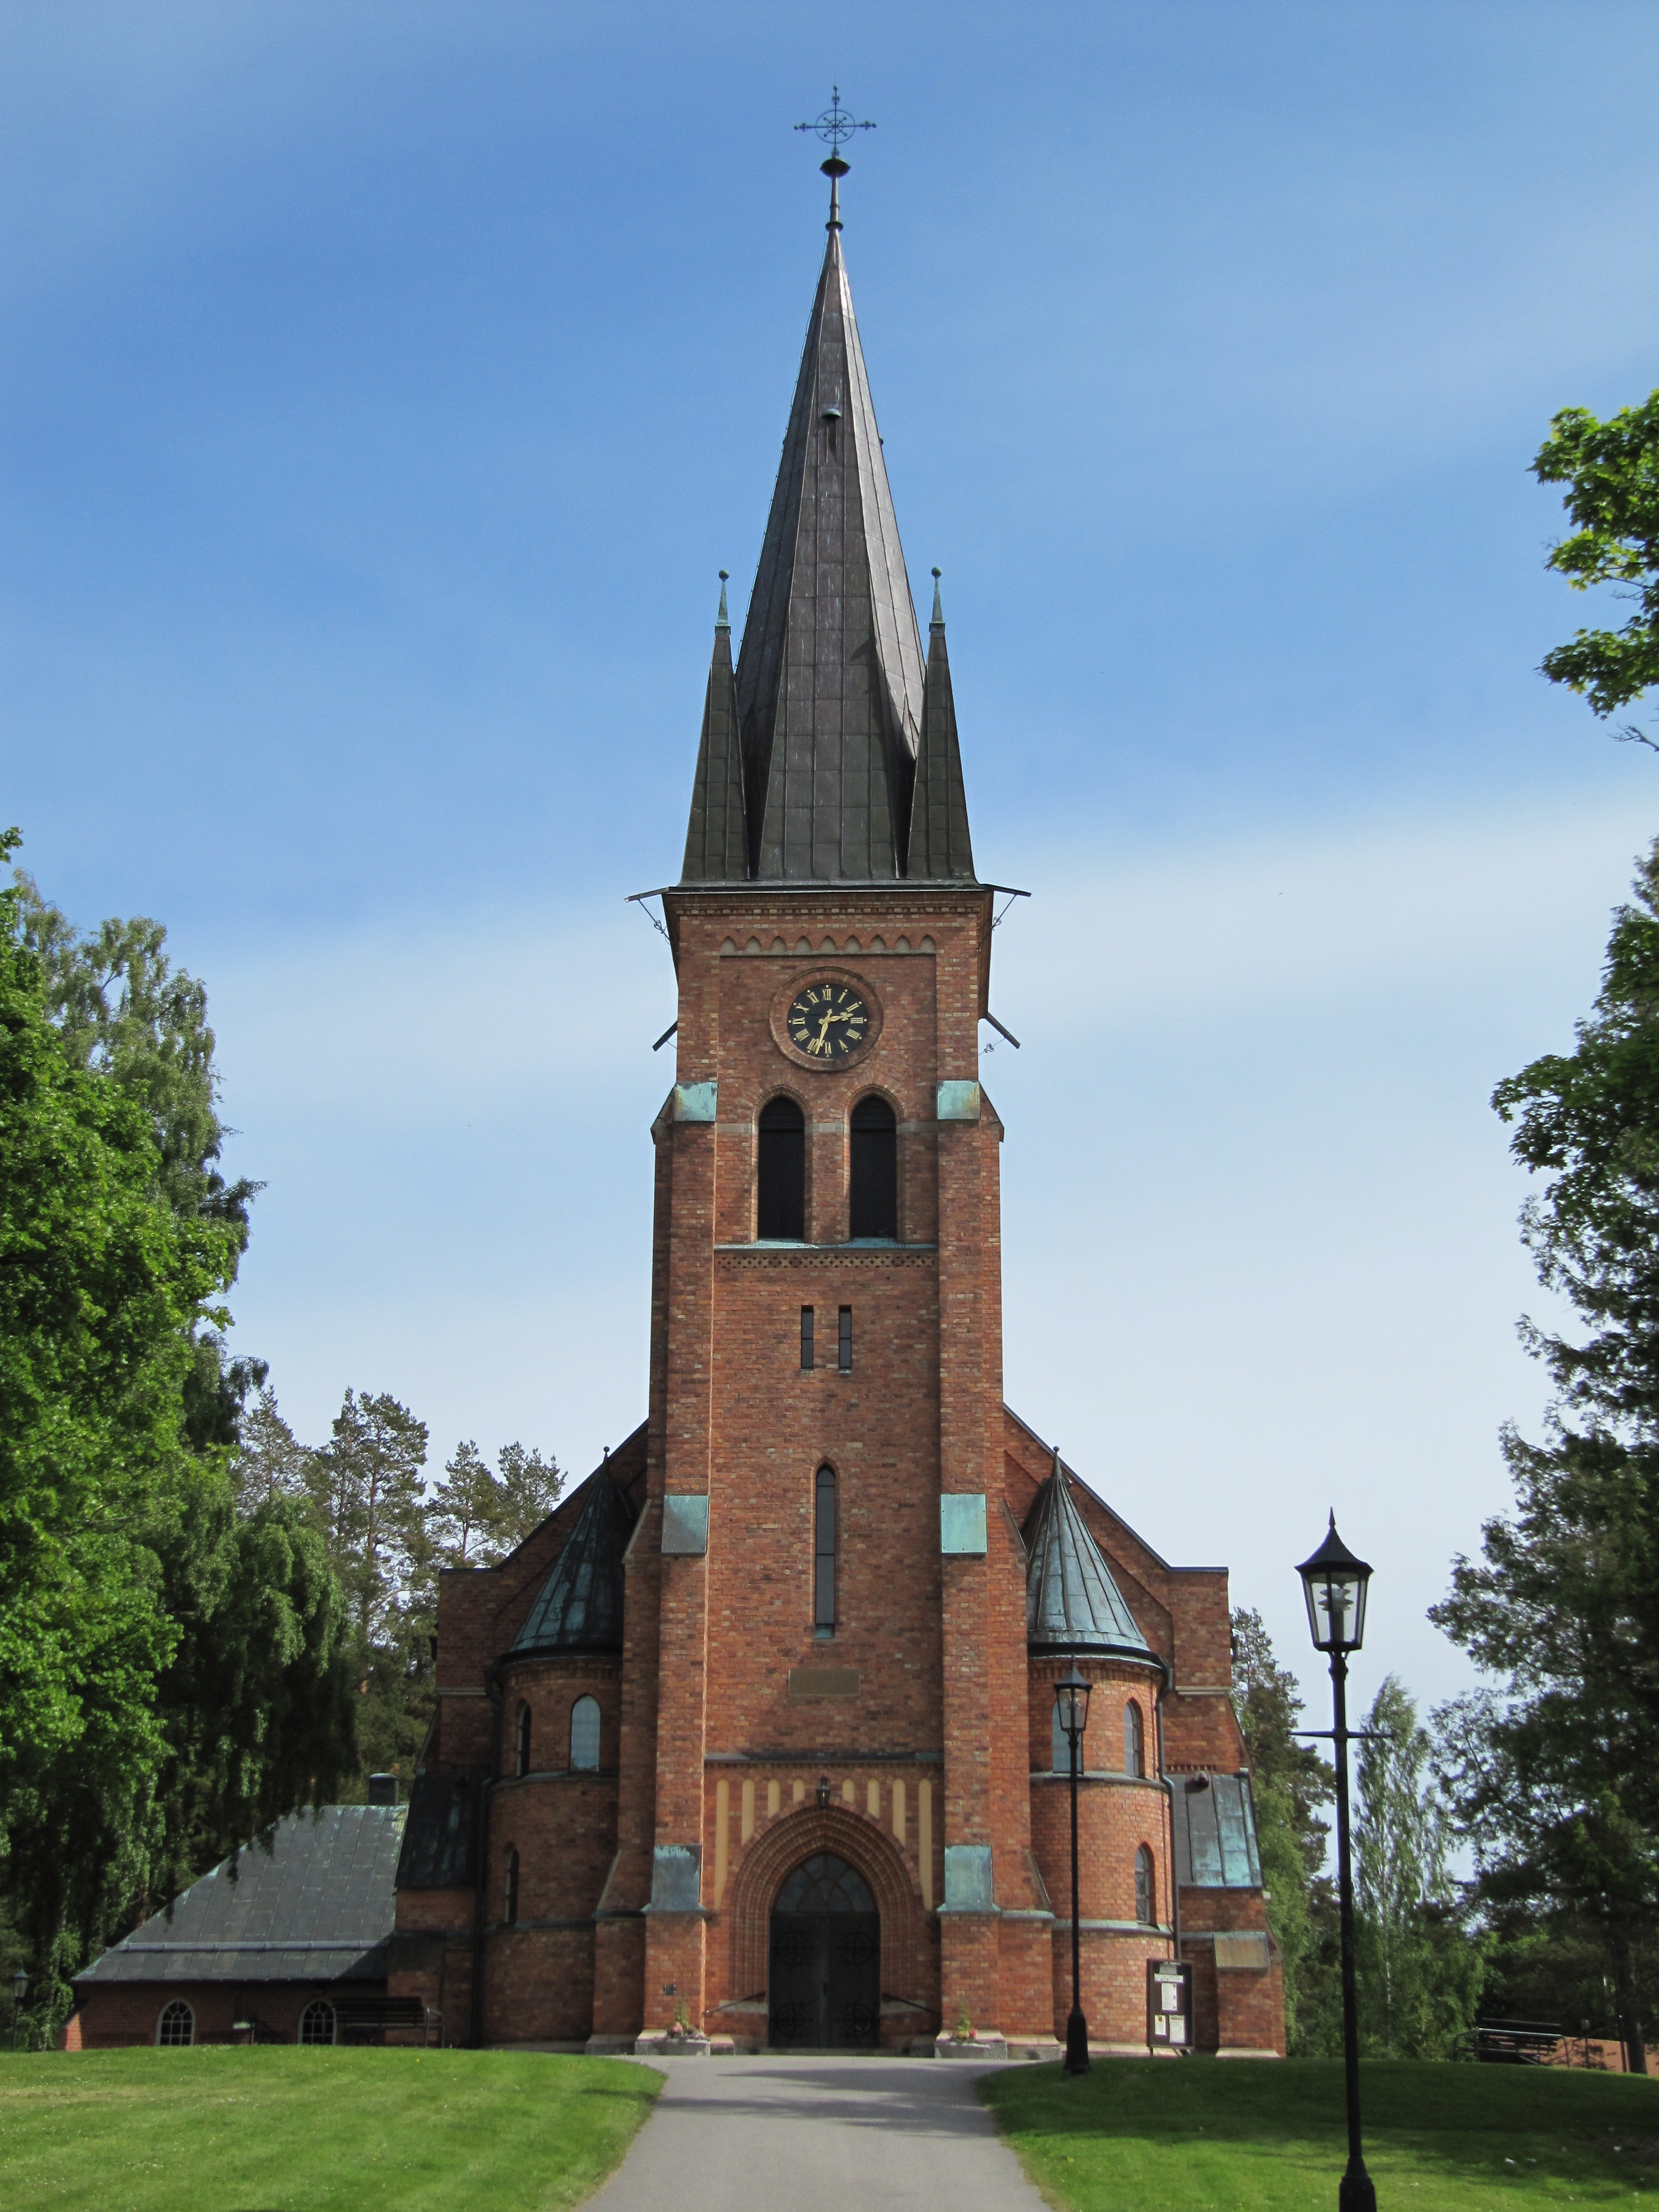
building, tower, church, chapel, historic, place of worship, bell tower, religious, spire, steeple, sweden, aln nya